Cape Town City F.C. (2016)

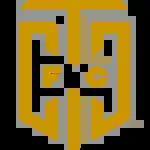

Cape Town City Football Club is a South African professional football club based in Cape Town, South Africa, that plays in the Premiership. It was founded in 2016. A previous club under the same name was founded in 1960, before dissolving in 1977. The team plays its home matches at the Cape Town Stadium, and its training centre is based at Hartleyvale Stadium, the previous club's original home ground between 1962 and 1977.